Nunivak Island

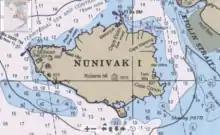
Nunivak – detail from a 2000 NOAA Bering Sea chart

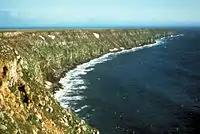
Bering Sea cliffs, Nunivak

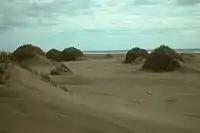
Sand dunes and vegetation, Nunivak Island

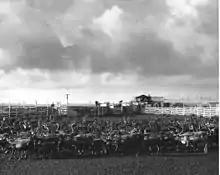
Reindeer roundup, June 1964

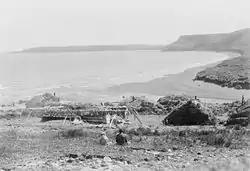
Nash Harbor, Nunivak; 1927 showing bay, houses, and the mouth of the Ellikarrmiut River

Nunivak Island is volcanic in origin; most of the island is dominated by volcanic plateau 500 ft (160 m) or more above sea level. The island is dotted with about 60 cinder cones and four maars. Much of its surface consists of widespread, thin flows of pahoehoe lava from small shield volcanoes, which spread over sedimentary rock of the Cretaceous period. Volcanic eruptions took place during 5 periods of activity beginning 6.1 million years ago. Most of the volcanic field was formed during the two most recent eruptive periods during the Pleistocene ending about 300,000 years ago. Because of the history of volcanic activity, it is considered part of the Bering Sea Volcanic Province. The Ibkilwit Lava Bed is located on Nunivak Island.